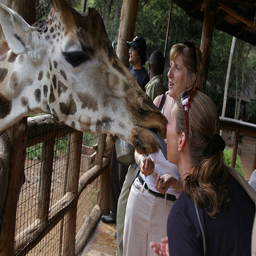
A giraffe licking the mouth of a woman
A close up of a giraffe licking a woman's face.
A closeup of a giraffe's face as it licks a young woman's face.
A young lady is being licked by a giraffe while others look on.
A giraffe gives a woman a big kiss.